The October Man

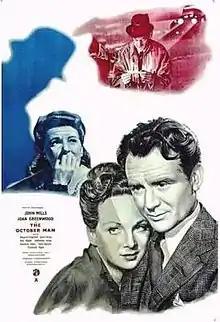
theatrical poster

The October Man is a 1947 mystery film/film noir starring John Mills and Joan Greenwood, written by novelist Eric Ambler, who also produced. A man is suspected of murder, and the lingering effects of a brain injury he sustained in an earlier accident, as well as an intensive police investigation, make him begin to doubt whether he is innocent.